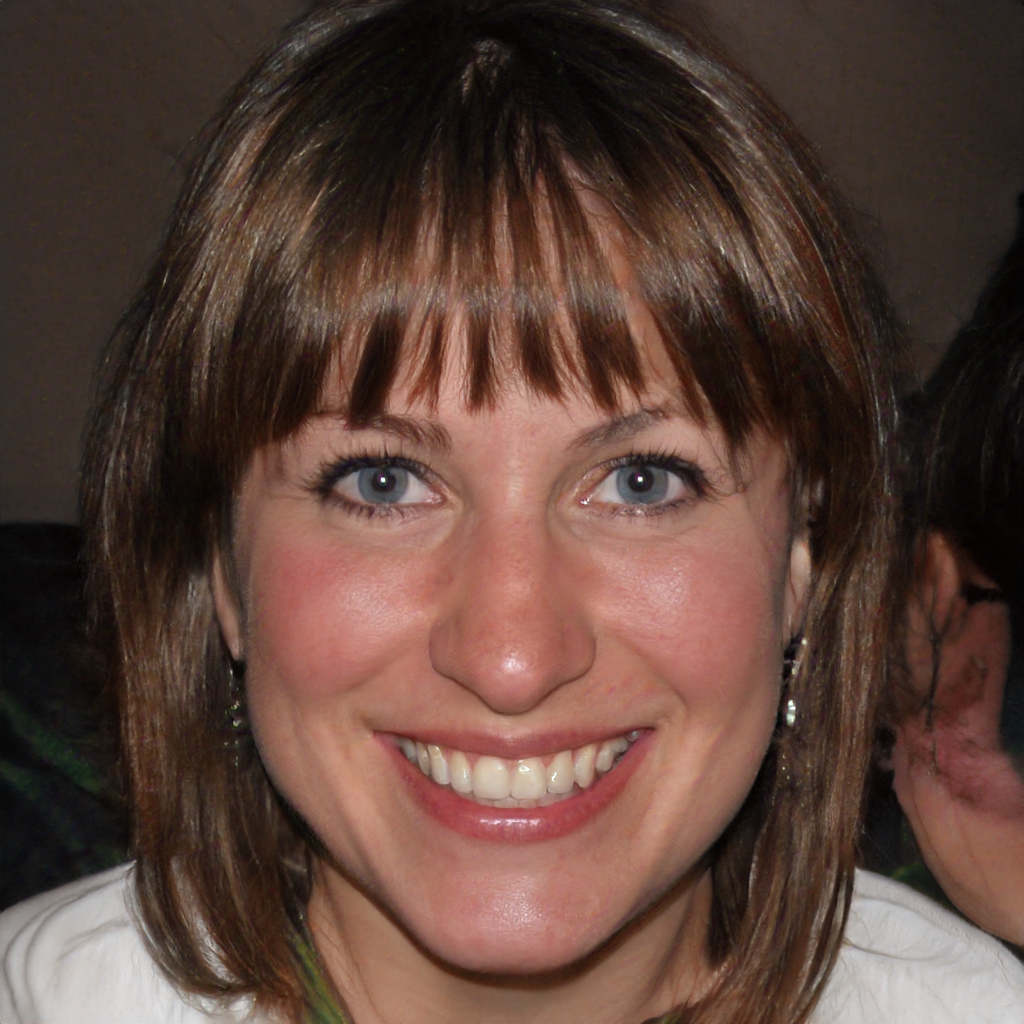
Gender: Female